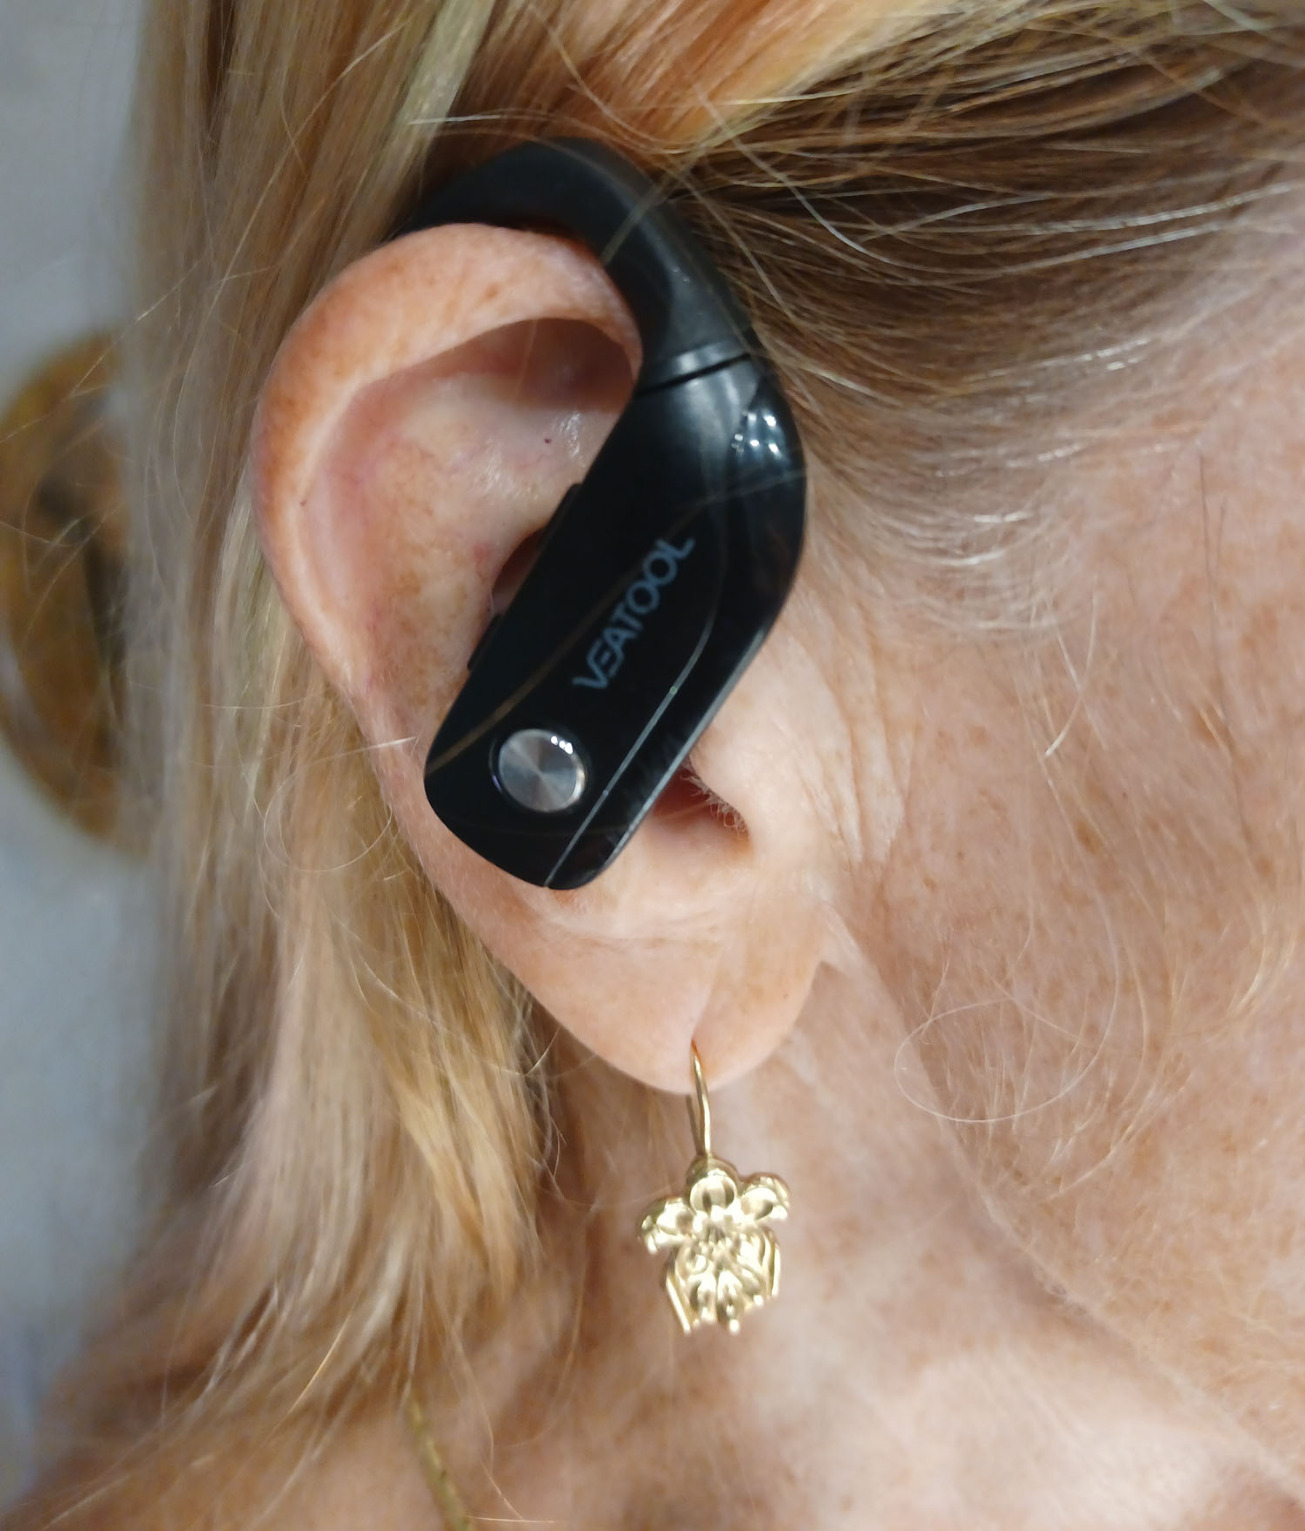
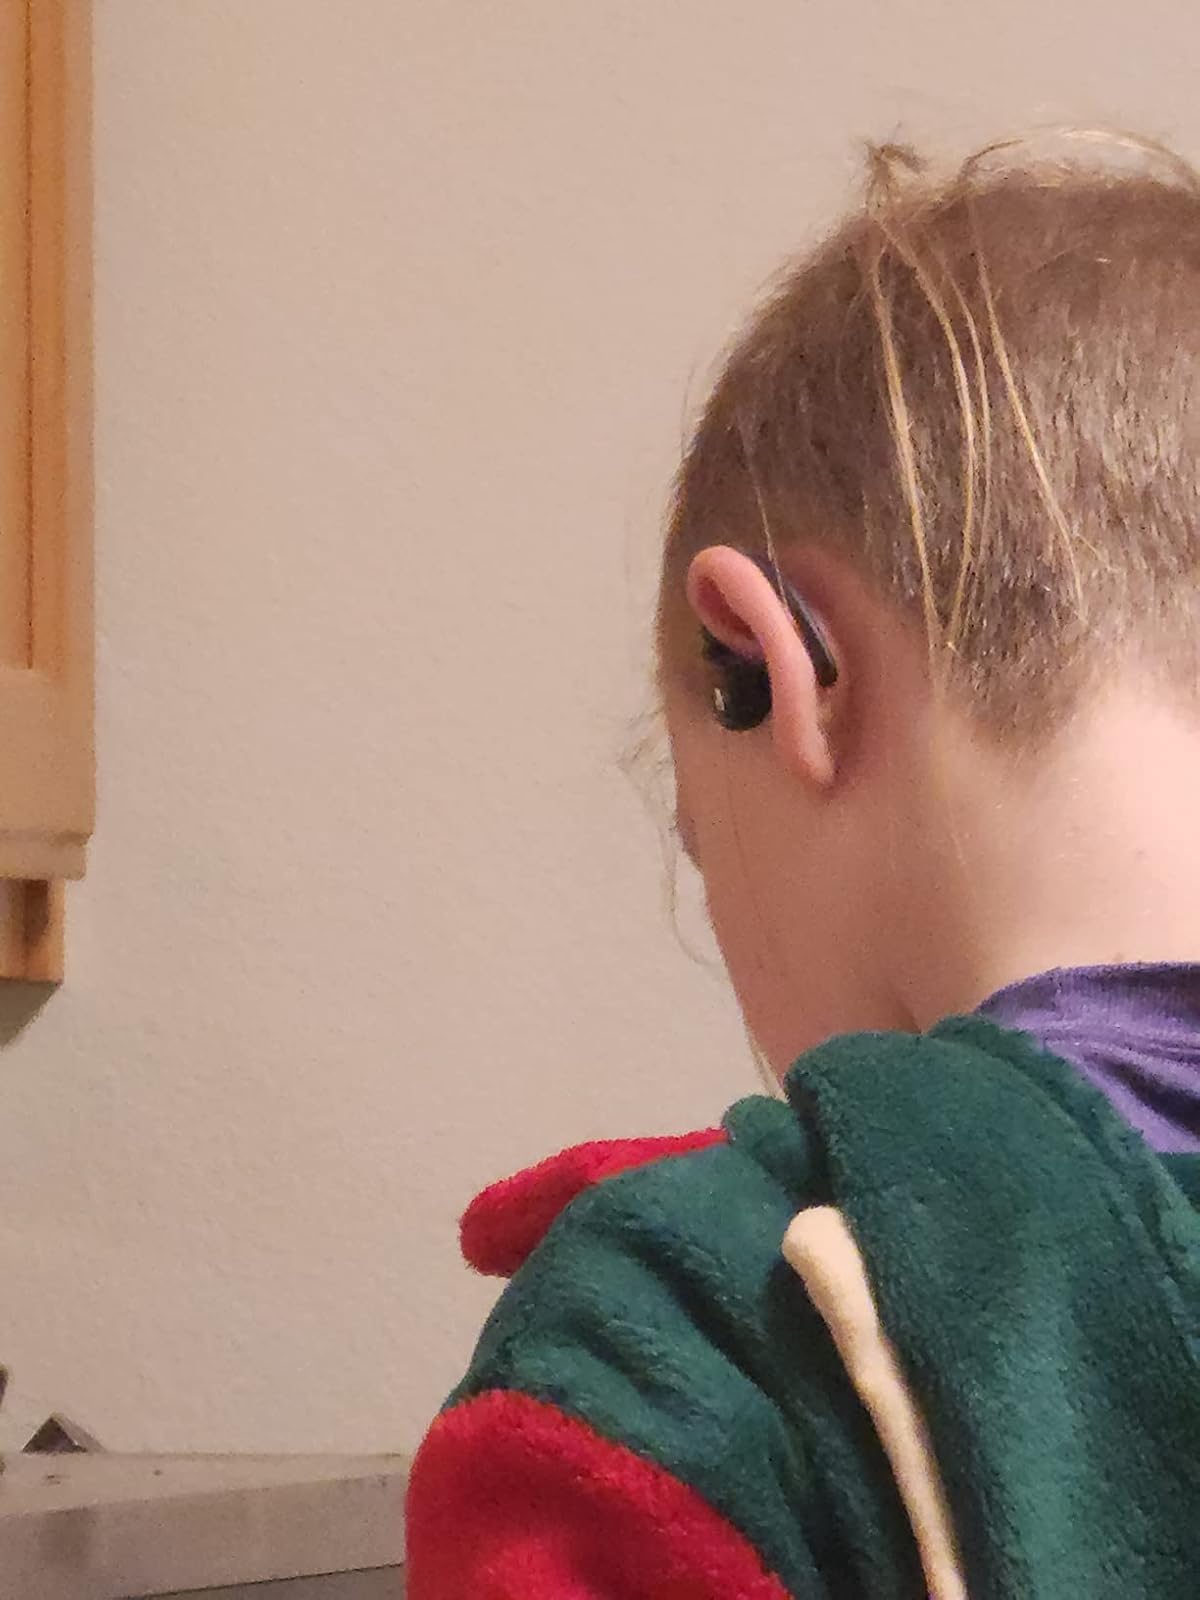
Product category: earbuds
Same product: yes